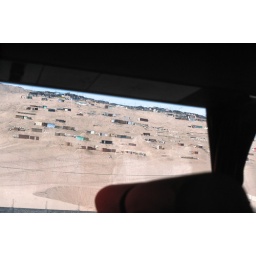
Homes in the sand dunes beside the highway